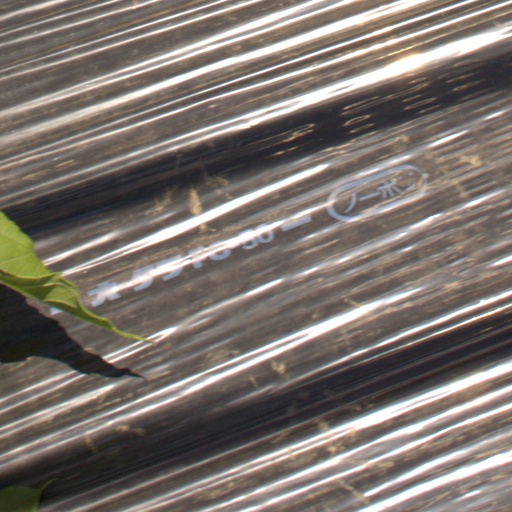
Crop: Jerusalem artichoke